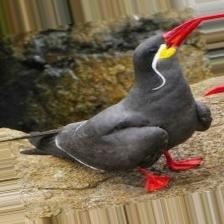
Species: INCA TERN
Scientific name: LAROSTERNA INCA